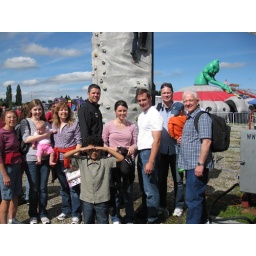
Family bunch. Husband Ron in blue plaid, son Tyson in white with wife Sarah and grandkids Audrey, Azavier and Tyler.